Kelly Macdonald

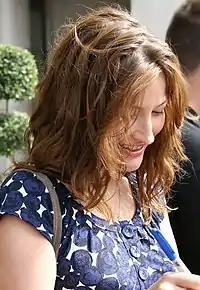
Macdonald at the 2007 Toronto International Film Festival

Macdonald's career began while she was working as a barmaid in Glasgow. She saw a leaflet advertising an open casting session for "Trainspotting" and decided to audition, winning the part of Diane, the underage seductress to Ewan McGregor's Renton. Other roles include Mary O'Neary in "Two Family House", and an actress playing Peter Pan in "Finding Neverland". She had major roles in Robert Altman's British period piece "Gosford Park", where she played an aristocrat's maid, and in "Intermission" (2003), as Deirdre.